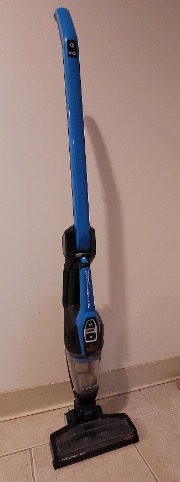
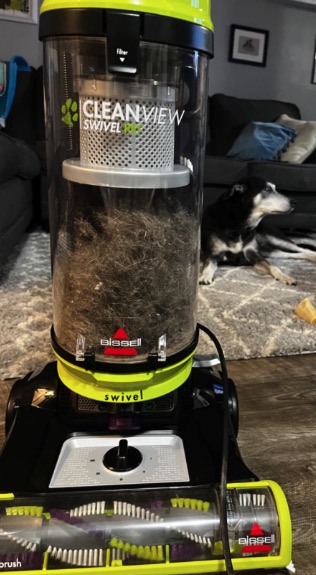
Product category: items_vacuum
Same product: no